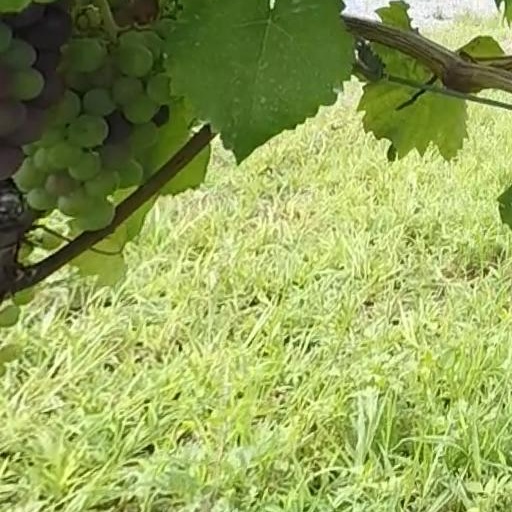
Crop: grape